Gare de l'Est

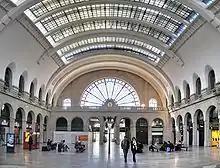
View of the entrance foyer

The Gare de l'Est was opened in 1849 by the Compagnie du Chemin de Fer de Paris à Strasbourg (Paris–Strasbourg Railway Company) under the name "Strasbourg platform" ("Embarcadère de Strasbourg"); an official inauguration with President Louis Napoléon Bonaparte took place the next year. The platform corresponds today with the hall for main-line trains. Designed by architect François Duquesnay, it was renamed the "Gare de l'Est" in 1854, after the expansion of service to Mulhouse.